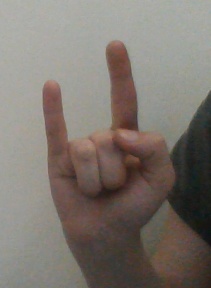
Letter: la